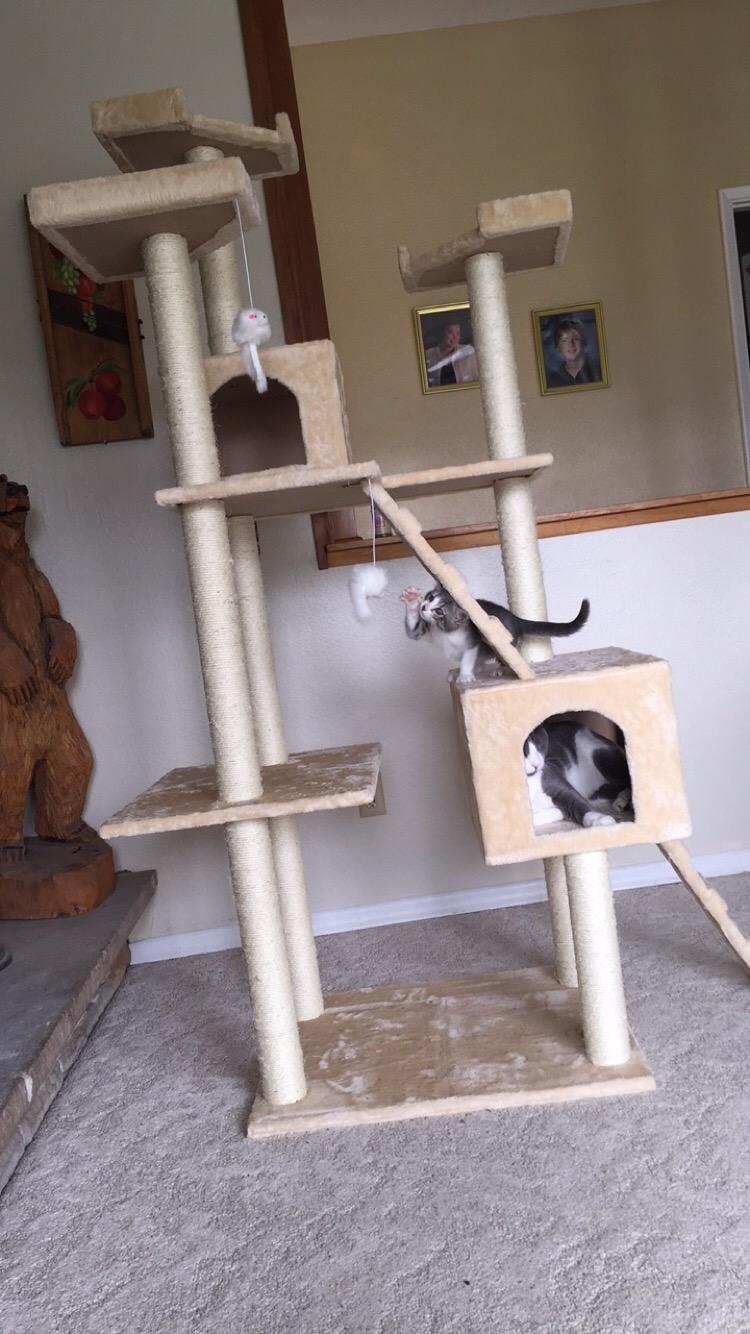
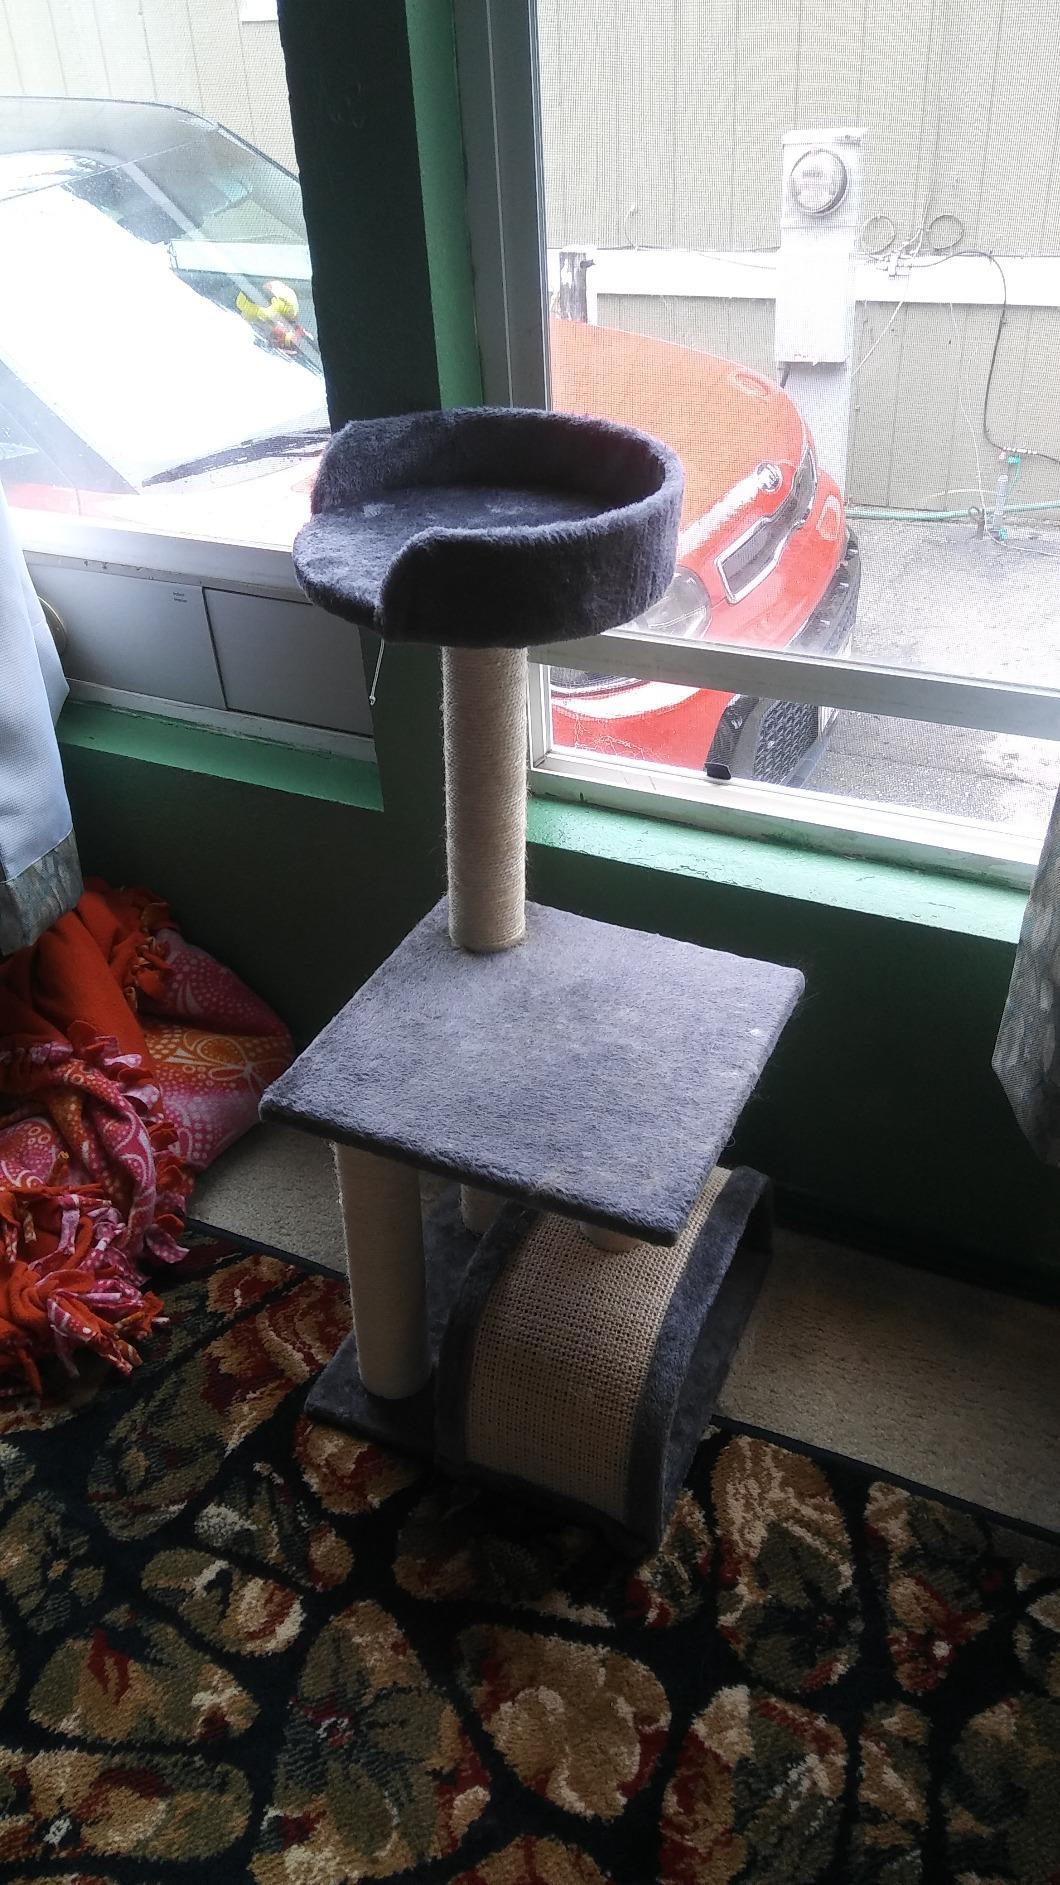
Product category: items_cat tree
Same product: no